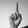
ASL letter: D